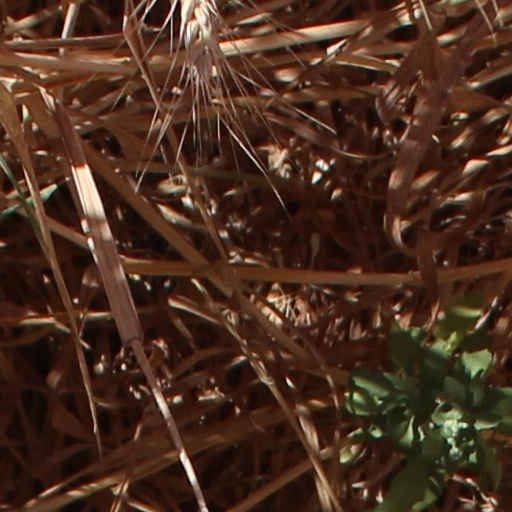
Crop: wheat